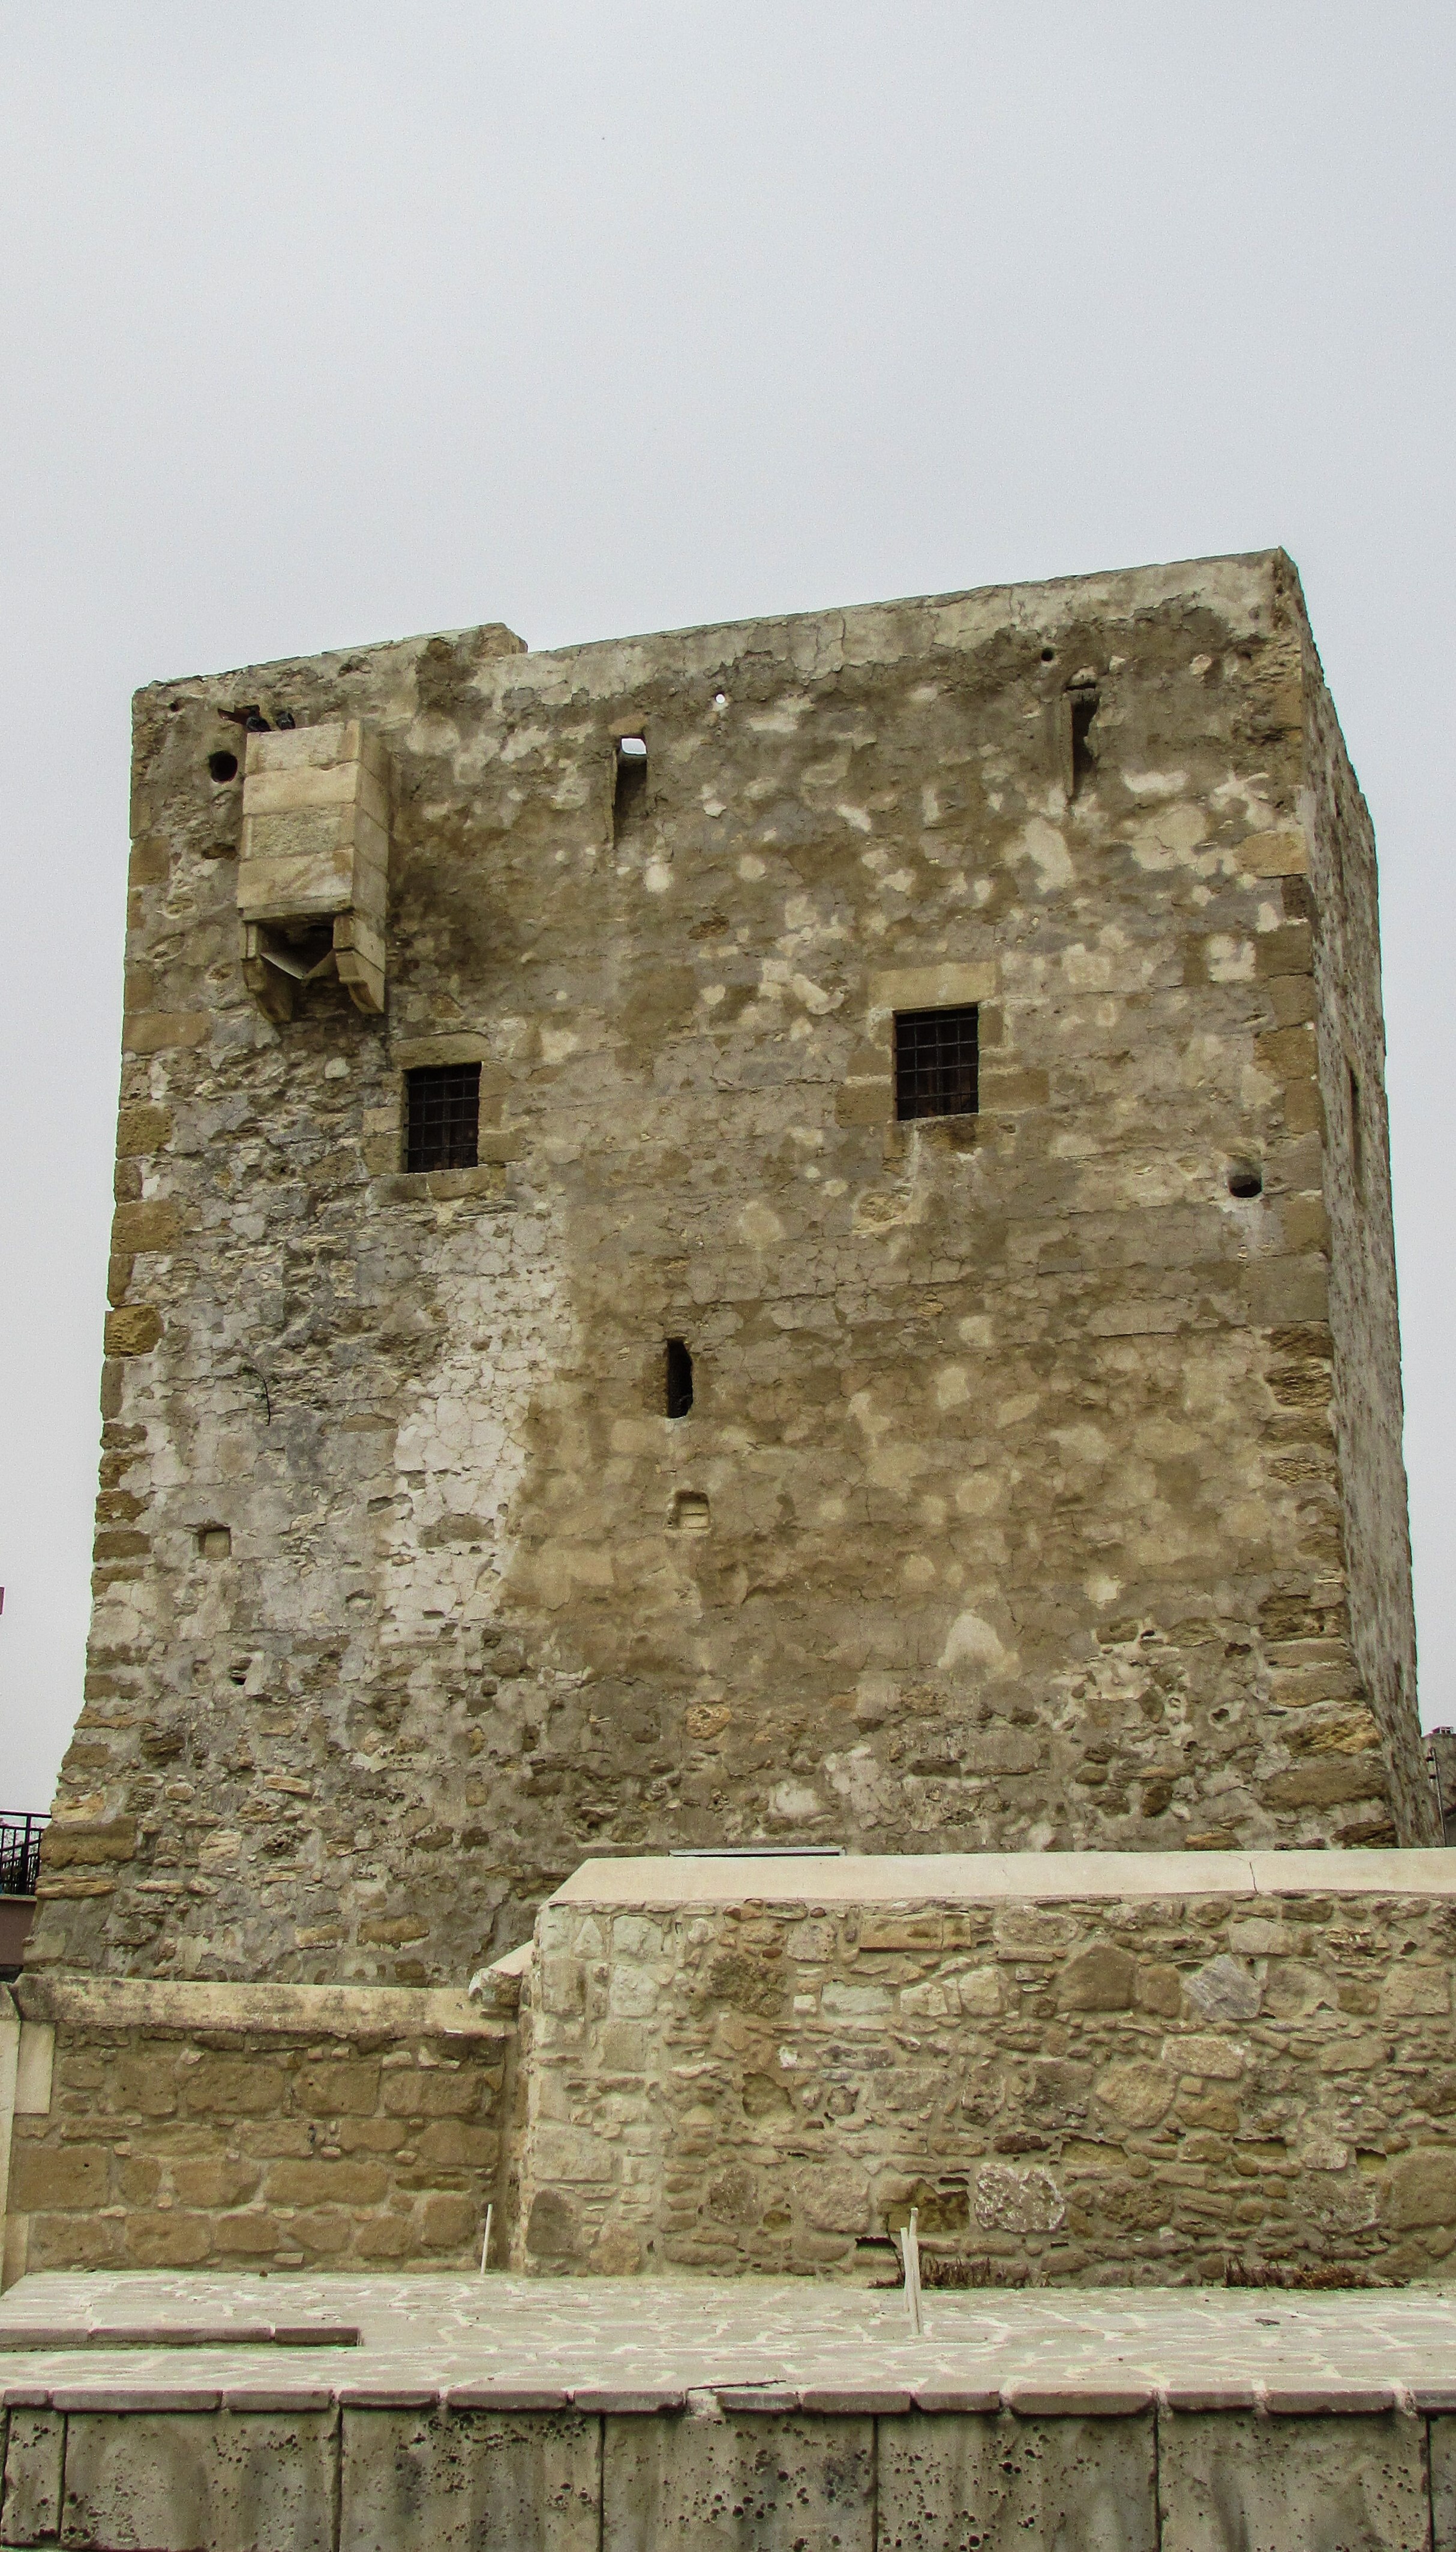
rock, architecture, building, wall, monument, tower, castle, historic, fortification, medieval, fortress, temple, ruins, monastery, history, middle ages, cyprus, archaeological site, ancient history, pyla